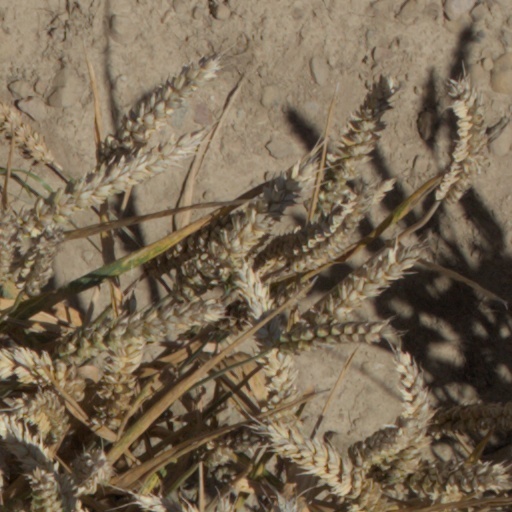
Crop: wheat